Friars Carse

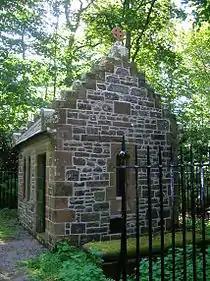
Burns's Hermitage

The well known antiquary, artist and author, Francis Grose, stayed at Friars' Carse for a few months whilst visiting sites in the area such as Lag Castle for inclusion in his book, "The Antiquities of Scotland", published in 1797. Grose struck up a strong friendship with Robert Burns and this artistic collaboration resulted in Burns composing "Tam o'Shanter." "Fine, fat, fodgel Grose" was how Burns described his rotund friend.